Shuffleboard

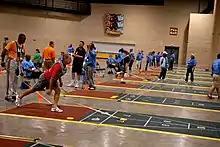
Indoor shuffleboard on mats

Travel literature and other sources describe ship passengers improvising shuffleboard games on deck (also called deck billiards or deck skittles) as early as the 1830s to pass time at sea. One account describes shuffleboard as "a kind of deck bagatelle," a then-popular billiards game with numbered scoring targets. Robert Ball is credited with bringing this "deck shuffleboard" ashore in 1913 when he added a court in front of his Lyndhurst Hotel in Daytona Beach, Florida. The game spread through Daytona Beach and around the state, prompting the establishment of clubs and regulations. The St. Petersburg Shuffleboard Club began in 1924 with two courts and, driven by the game's surging popularity, expanded to 116 courts by 1939.